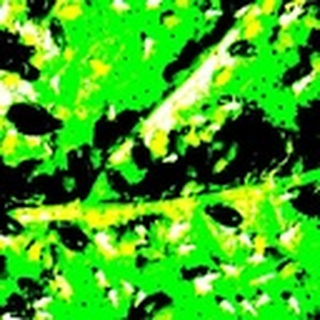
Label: cotton_aphids